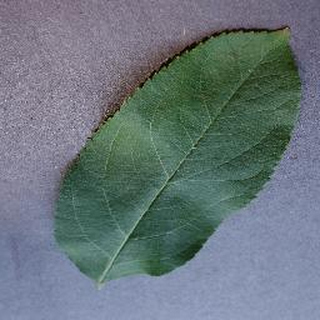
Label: healthy_apple